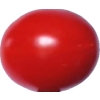
Label: tomato_cherry_red